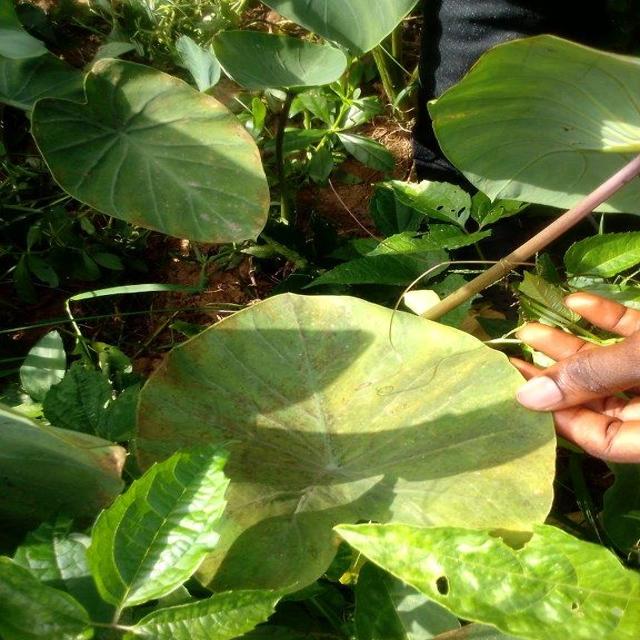
Label: Mid_Blight